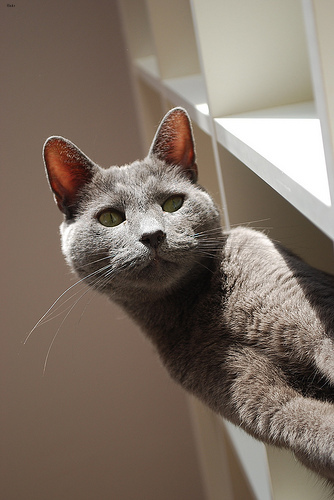
Animal: cat
Breed: russian_blue